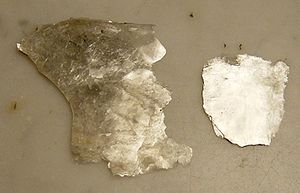
Glimmer
Glimmerflager.
Glimmer er et stof der består af tynde lag af silikatmineraler. Glimmer er let at spalte med f.eks. et knivsblad.